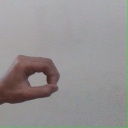
अक्षर: औ